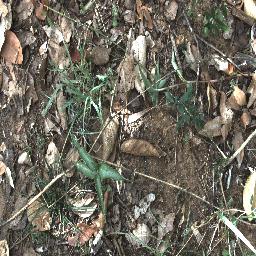
Label: negative